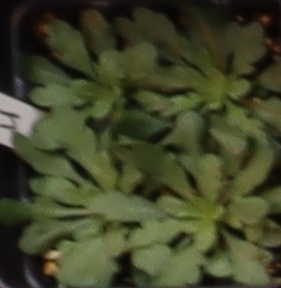
Label: Horseweed